Princess Michael of Kent

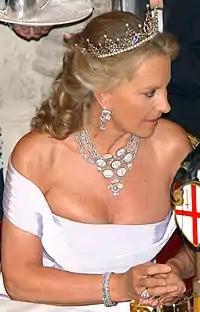
Princess Michael in 2003

Prince and Princess Michael represented the Queen at the Belize independence celebrations and at the coronation of King Mswati III of Eswatini. Prince Michael also supports a large number of charities and organisations, and Princess Michael supports him in his work.